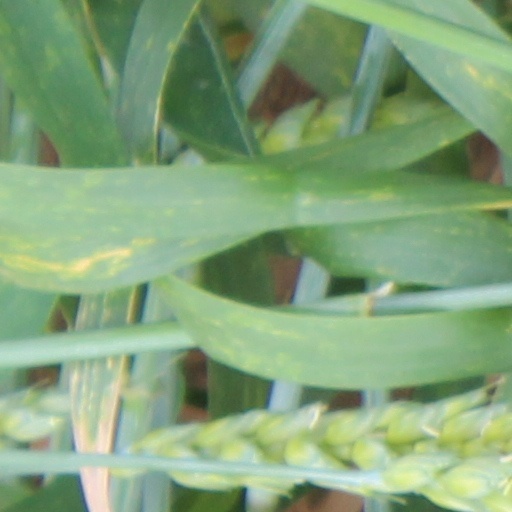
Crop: wheat